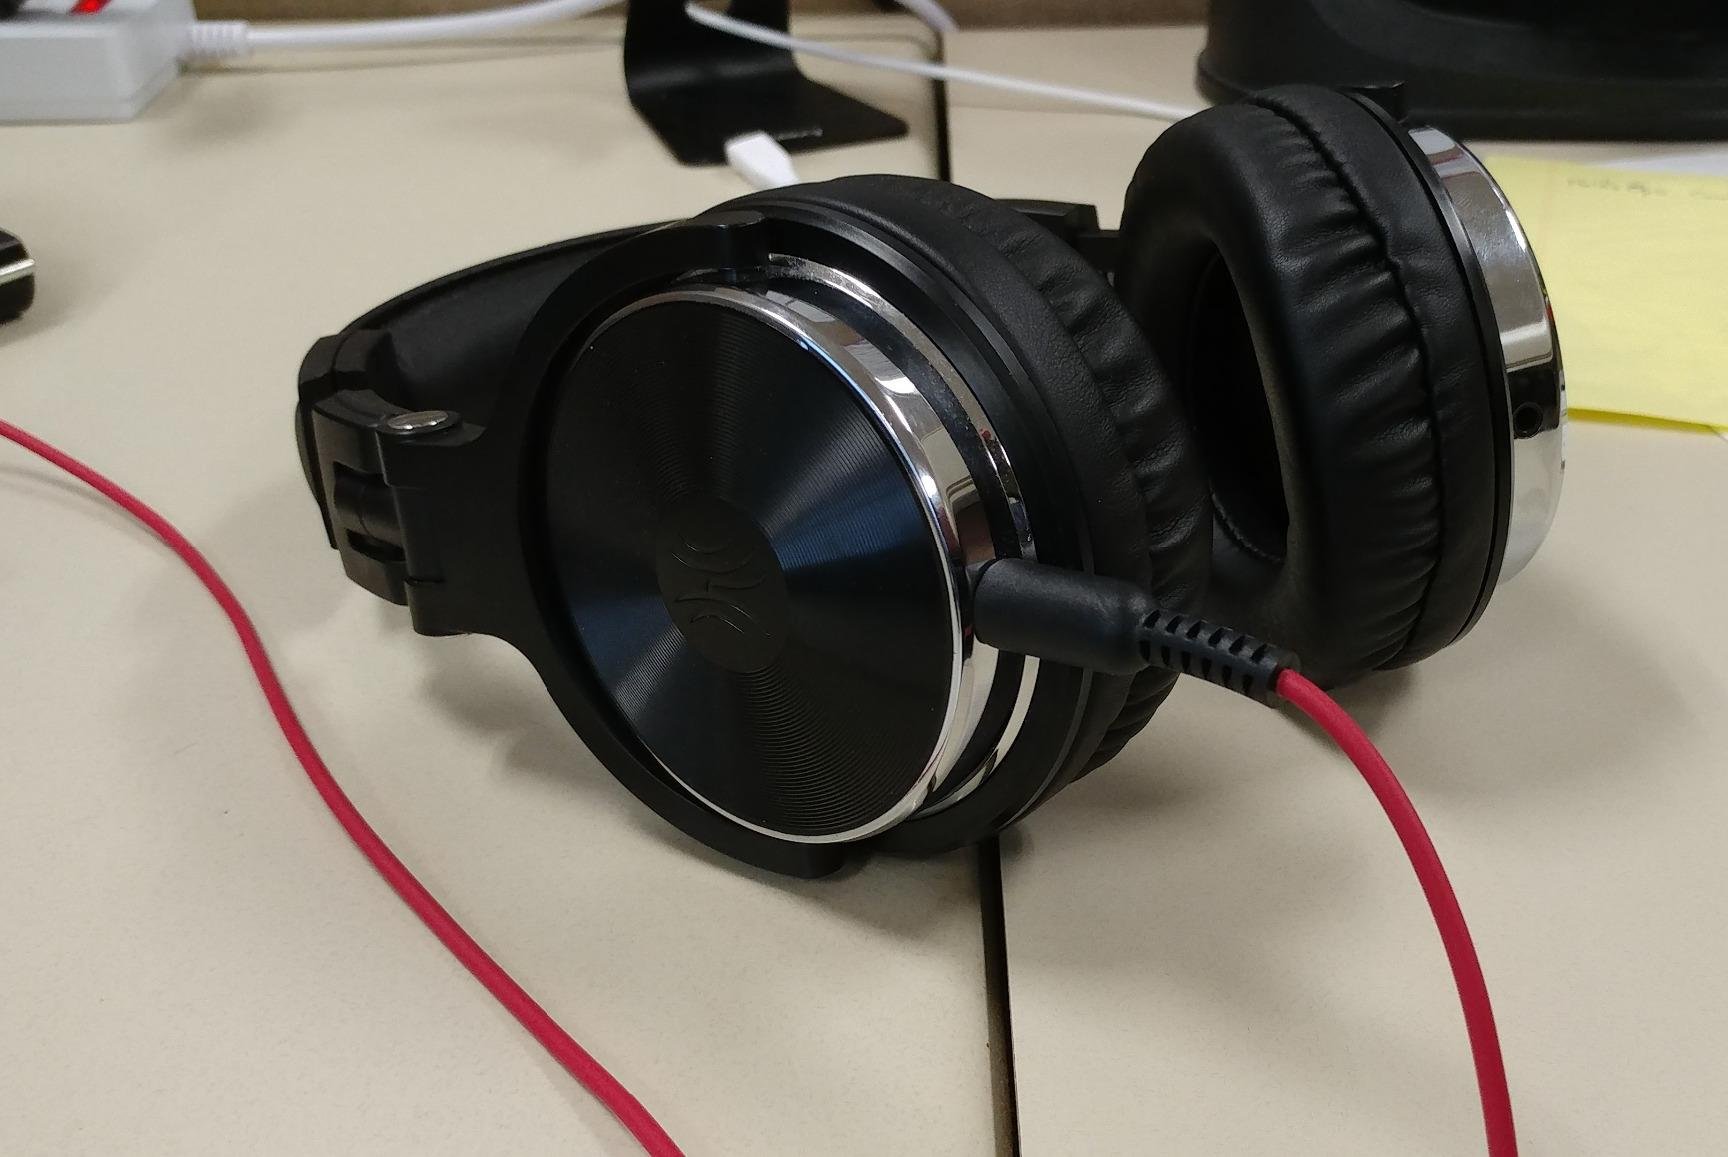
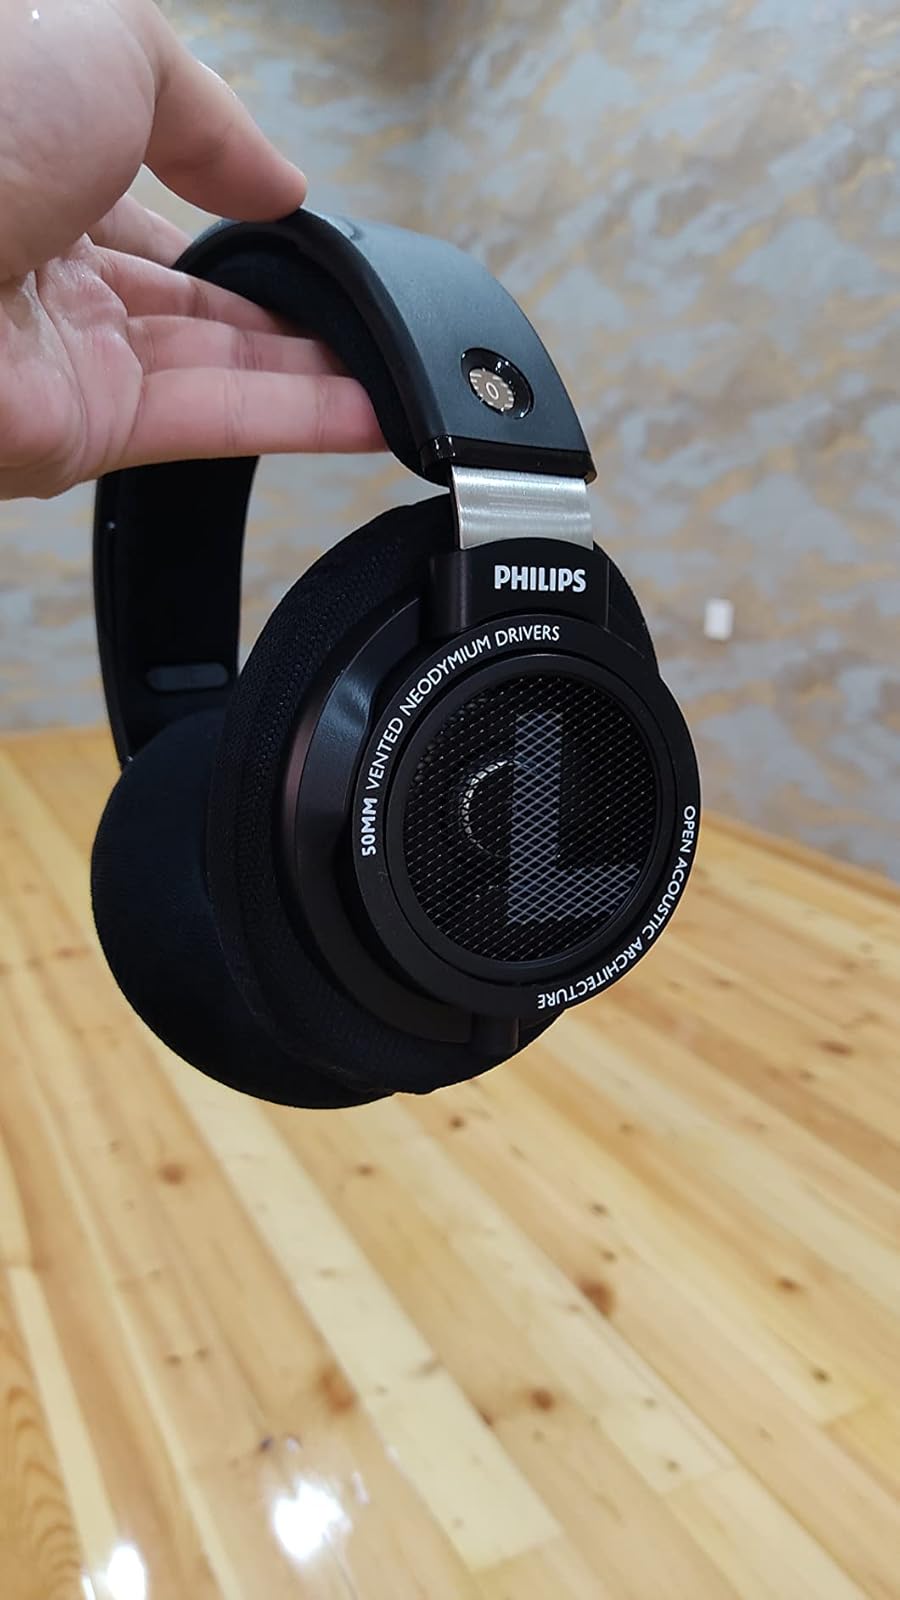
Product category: headphones
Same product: no